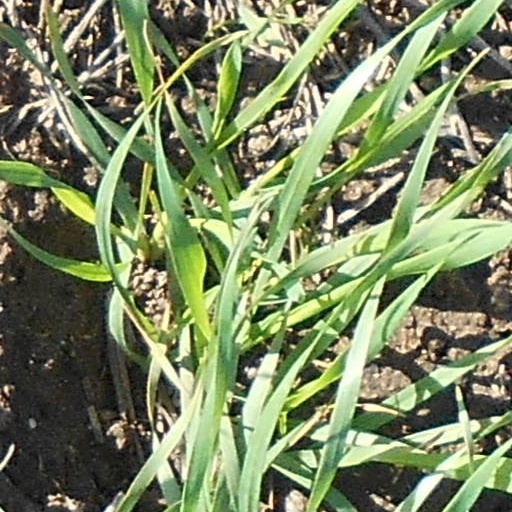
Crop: wheat